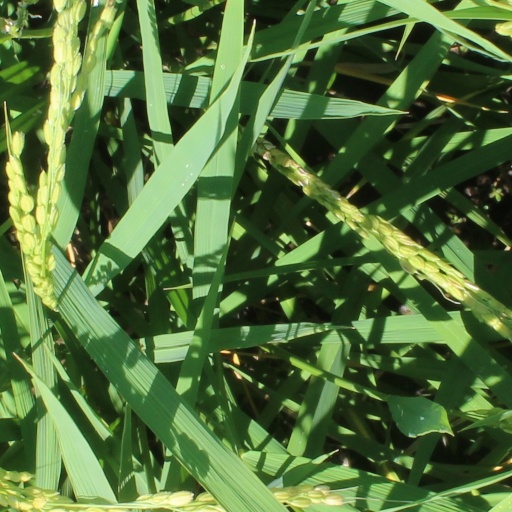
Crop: rice